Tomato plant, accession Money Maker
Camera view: tilt-top (135 deg); turntable rotation: 0 degrees
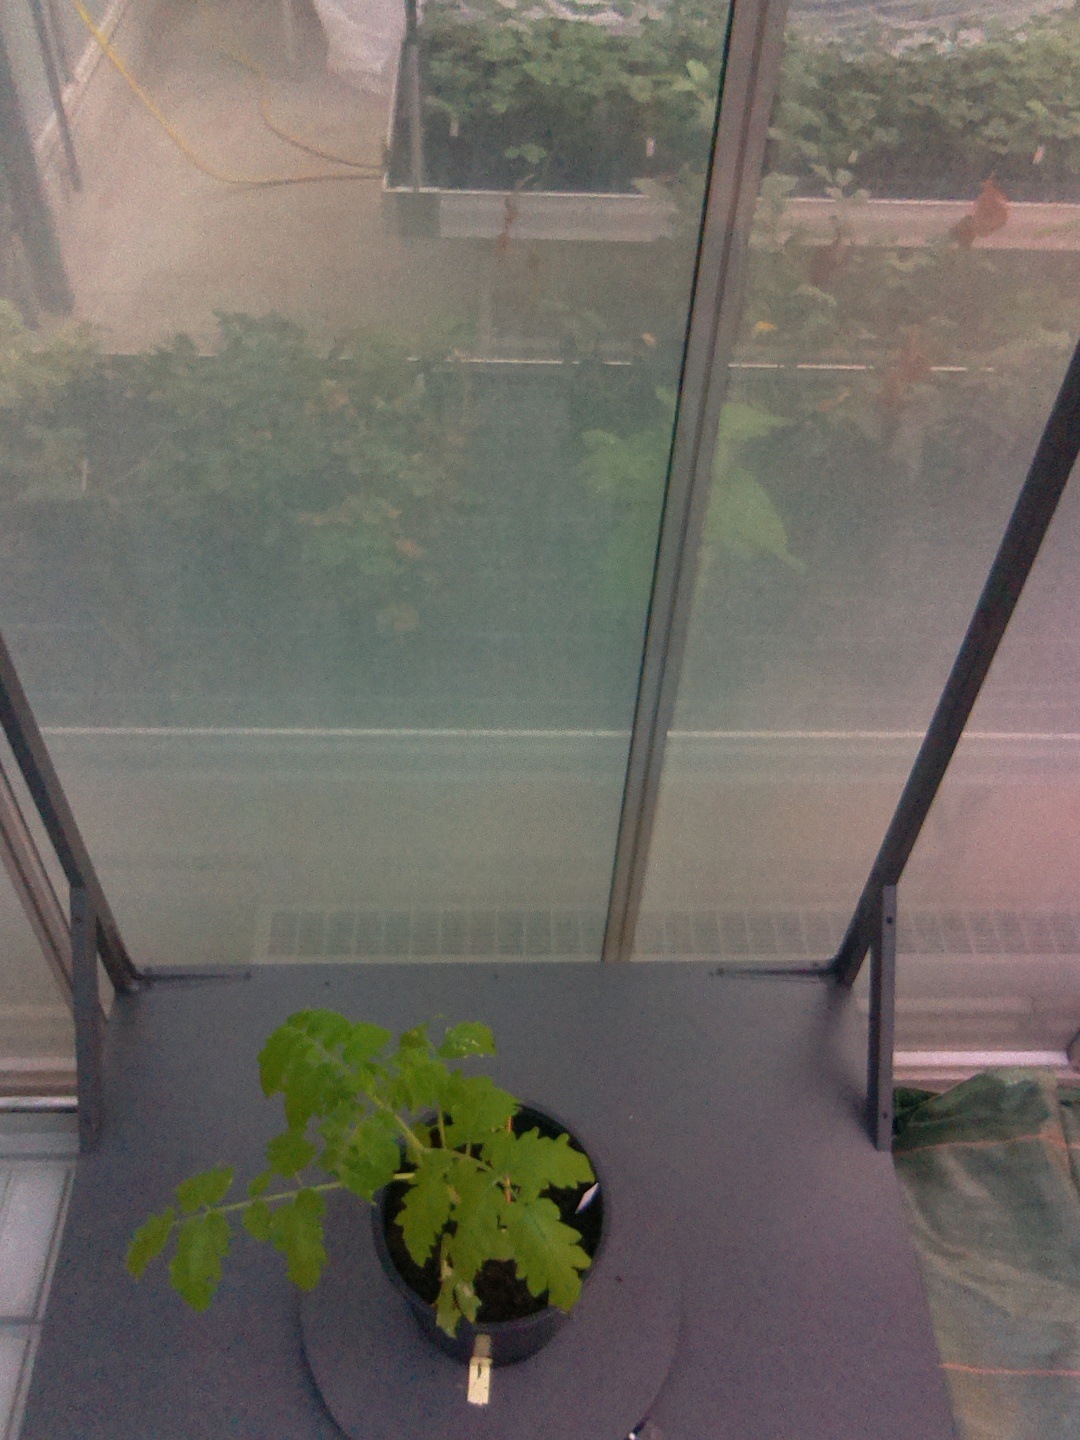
BBCH growth stage 13: 6 of true leaves visible